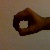
The image shows a hand gesture representing the number 0 in Indian Sign Language.